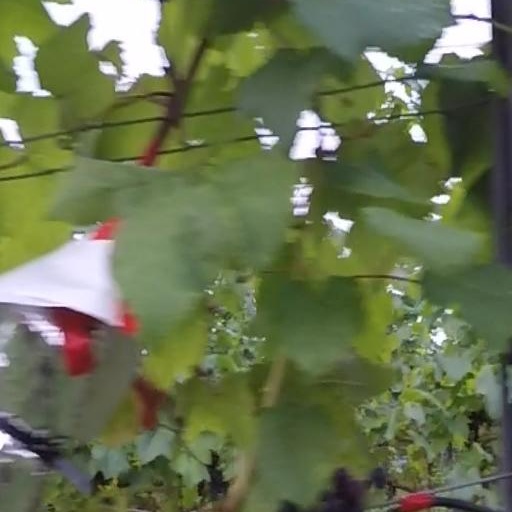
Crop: grape